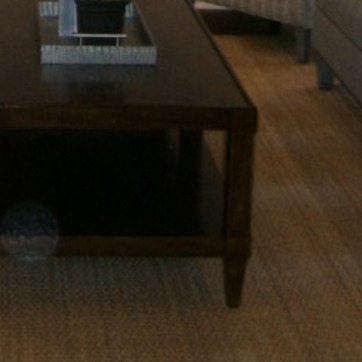
Material: wood